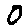
Label: 0